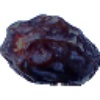
Label: Dates 1